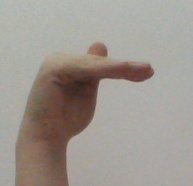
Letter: khaa